Ignazio Gardella

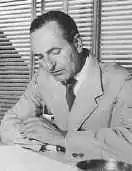
Ignazio Gardella in the Fifties

In his university years he came into contact with other young protagonists of the Milanese scene together with whom he took part in the creation of the Italian Modern Movement.